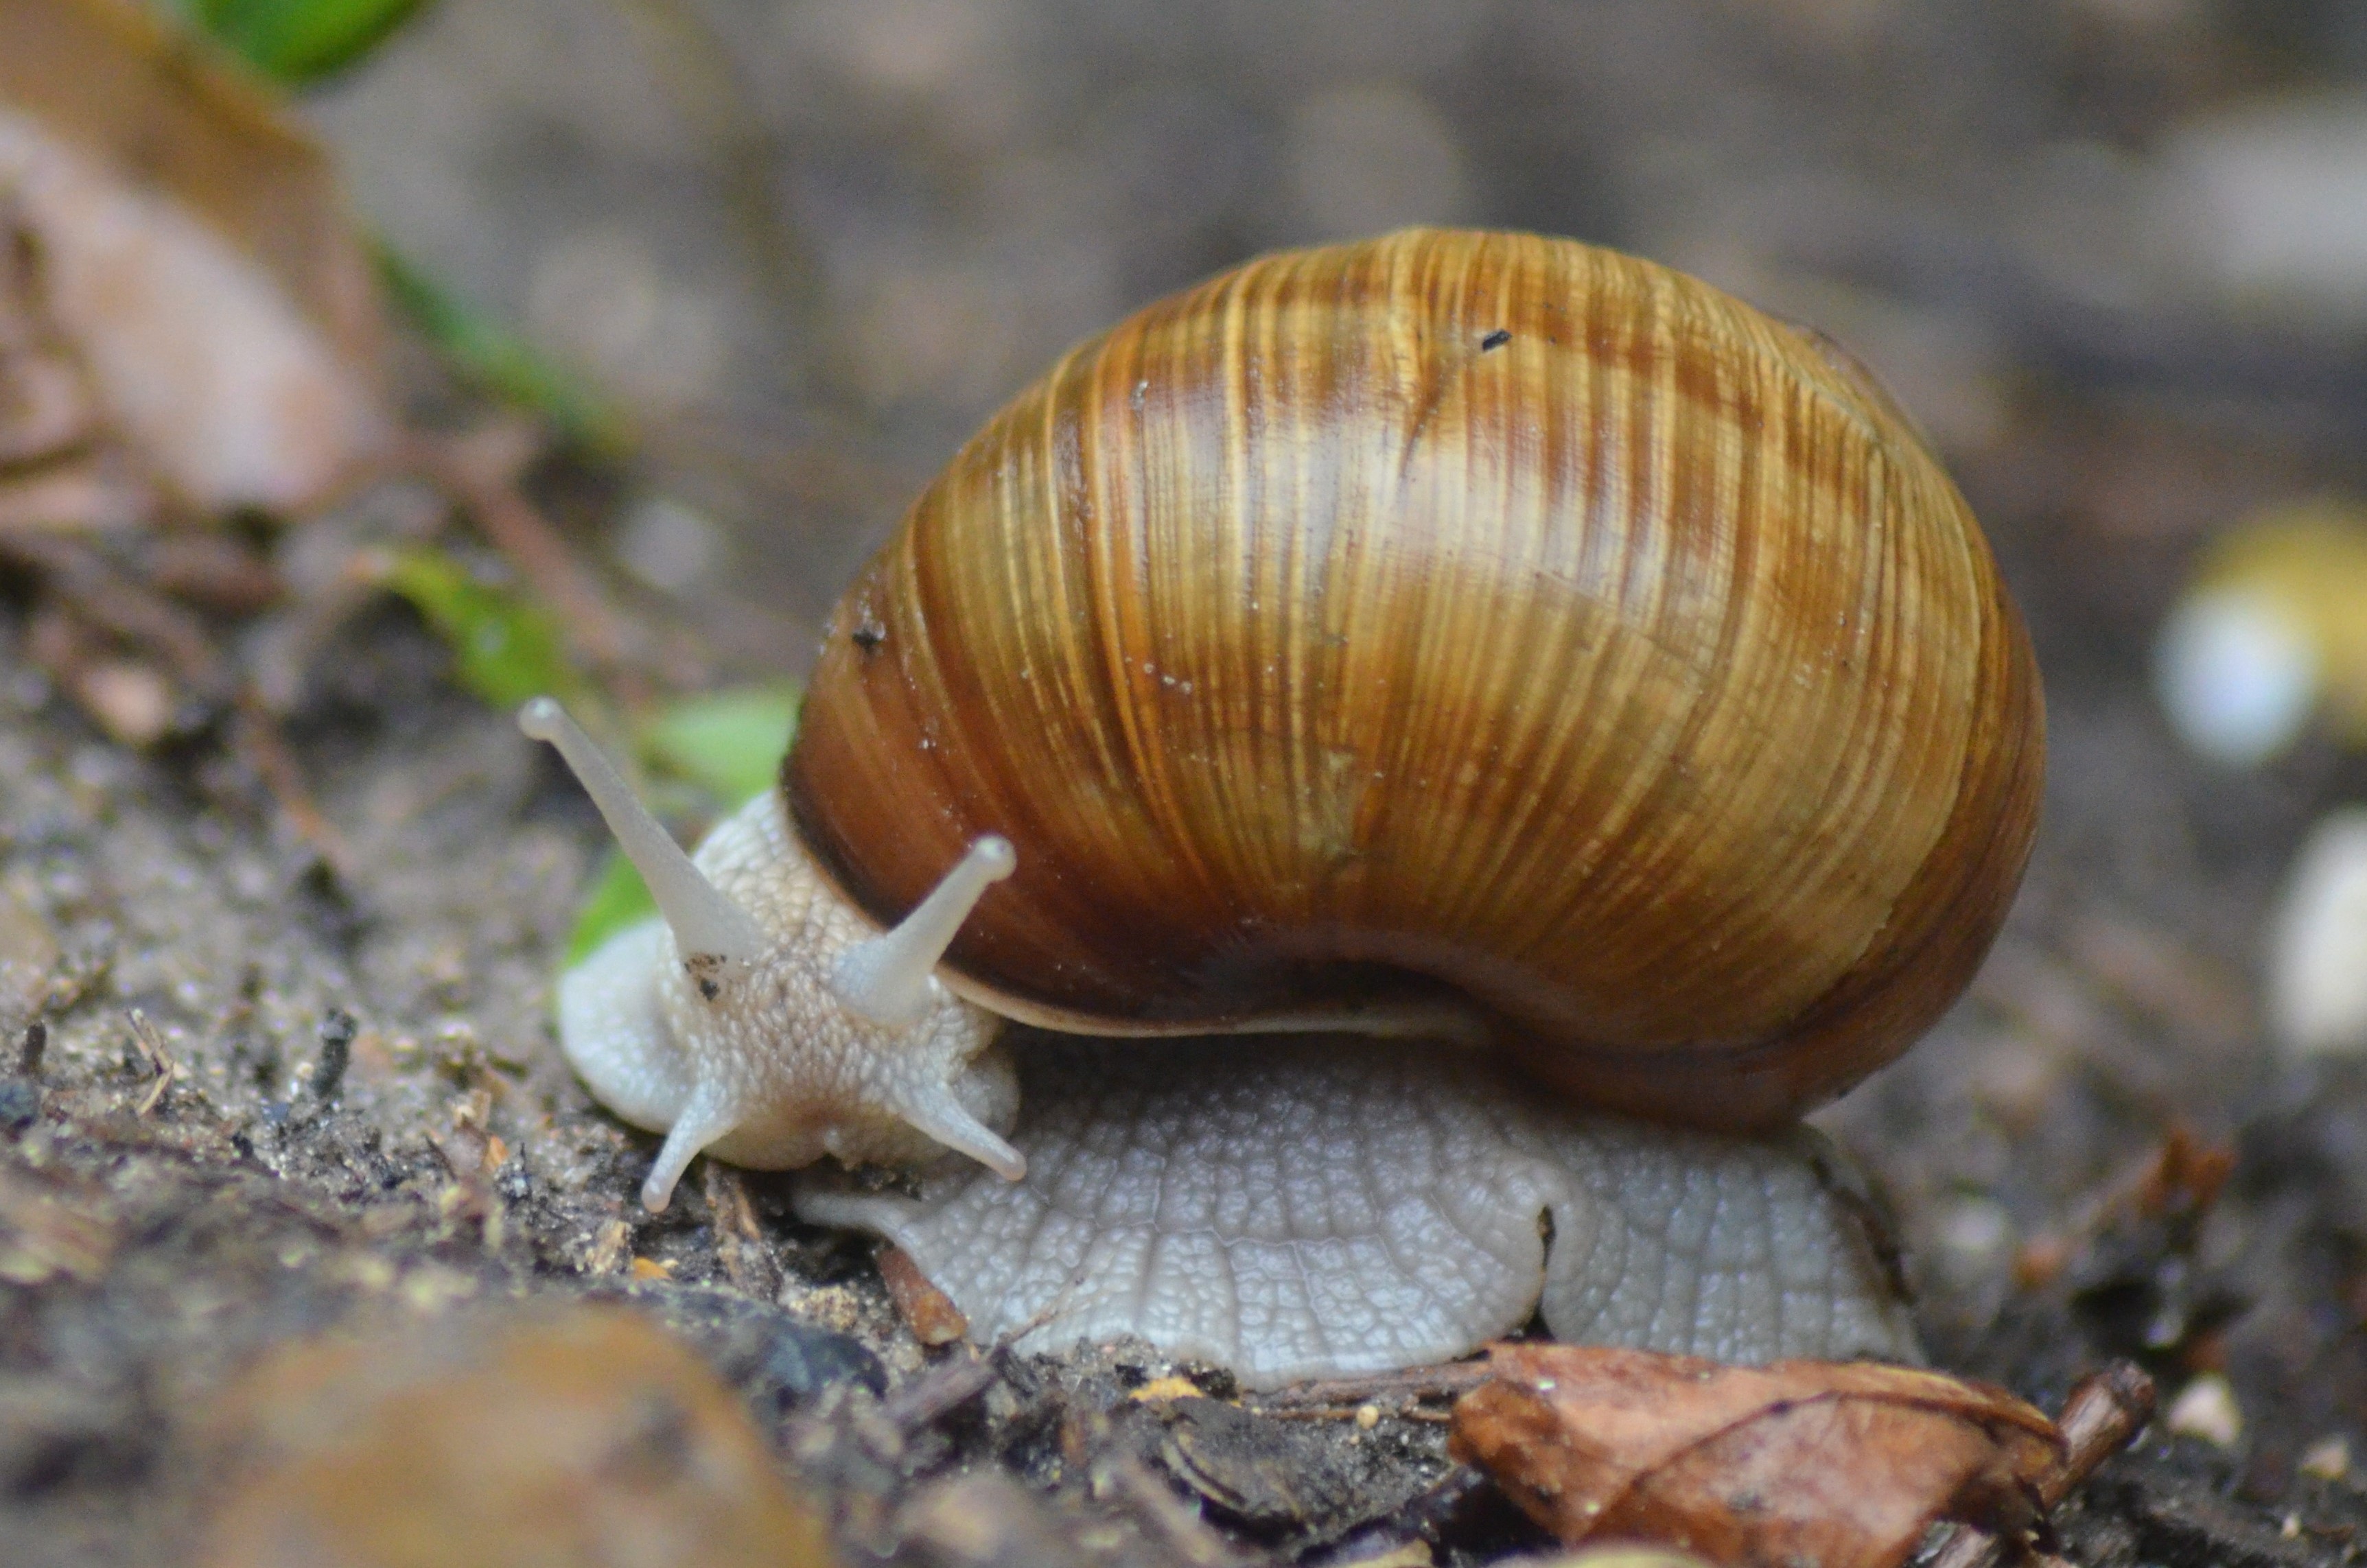
nature, rain, wildlife, insect, fauna, shell, invertebrate, close up, snail, escargot, molluscs, schnecken, macro photography, burgundy, sea snail, snails and slugs